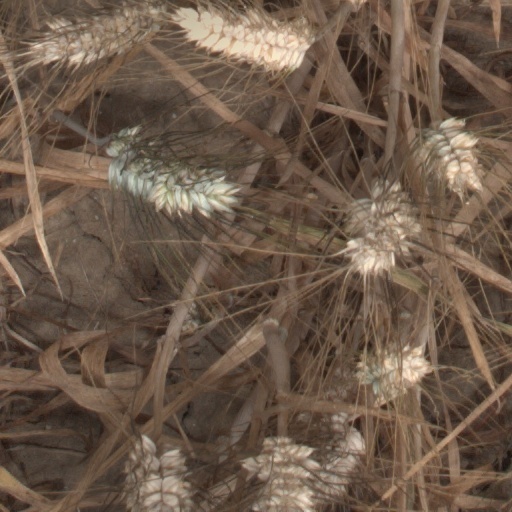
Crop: wheat